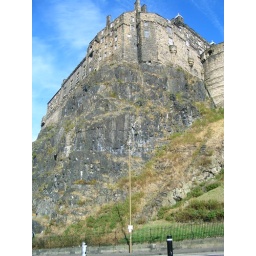
castle in the mountain 2